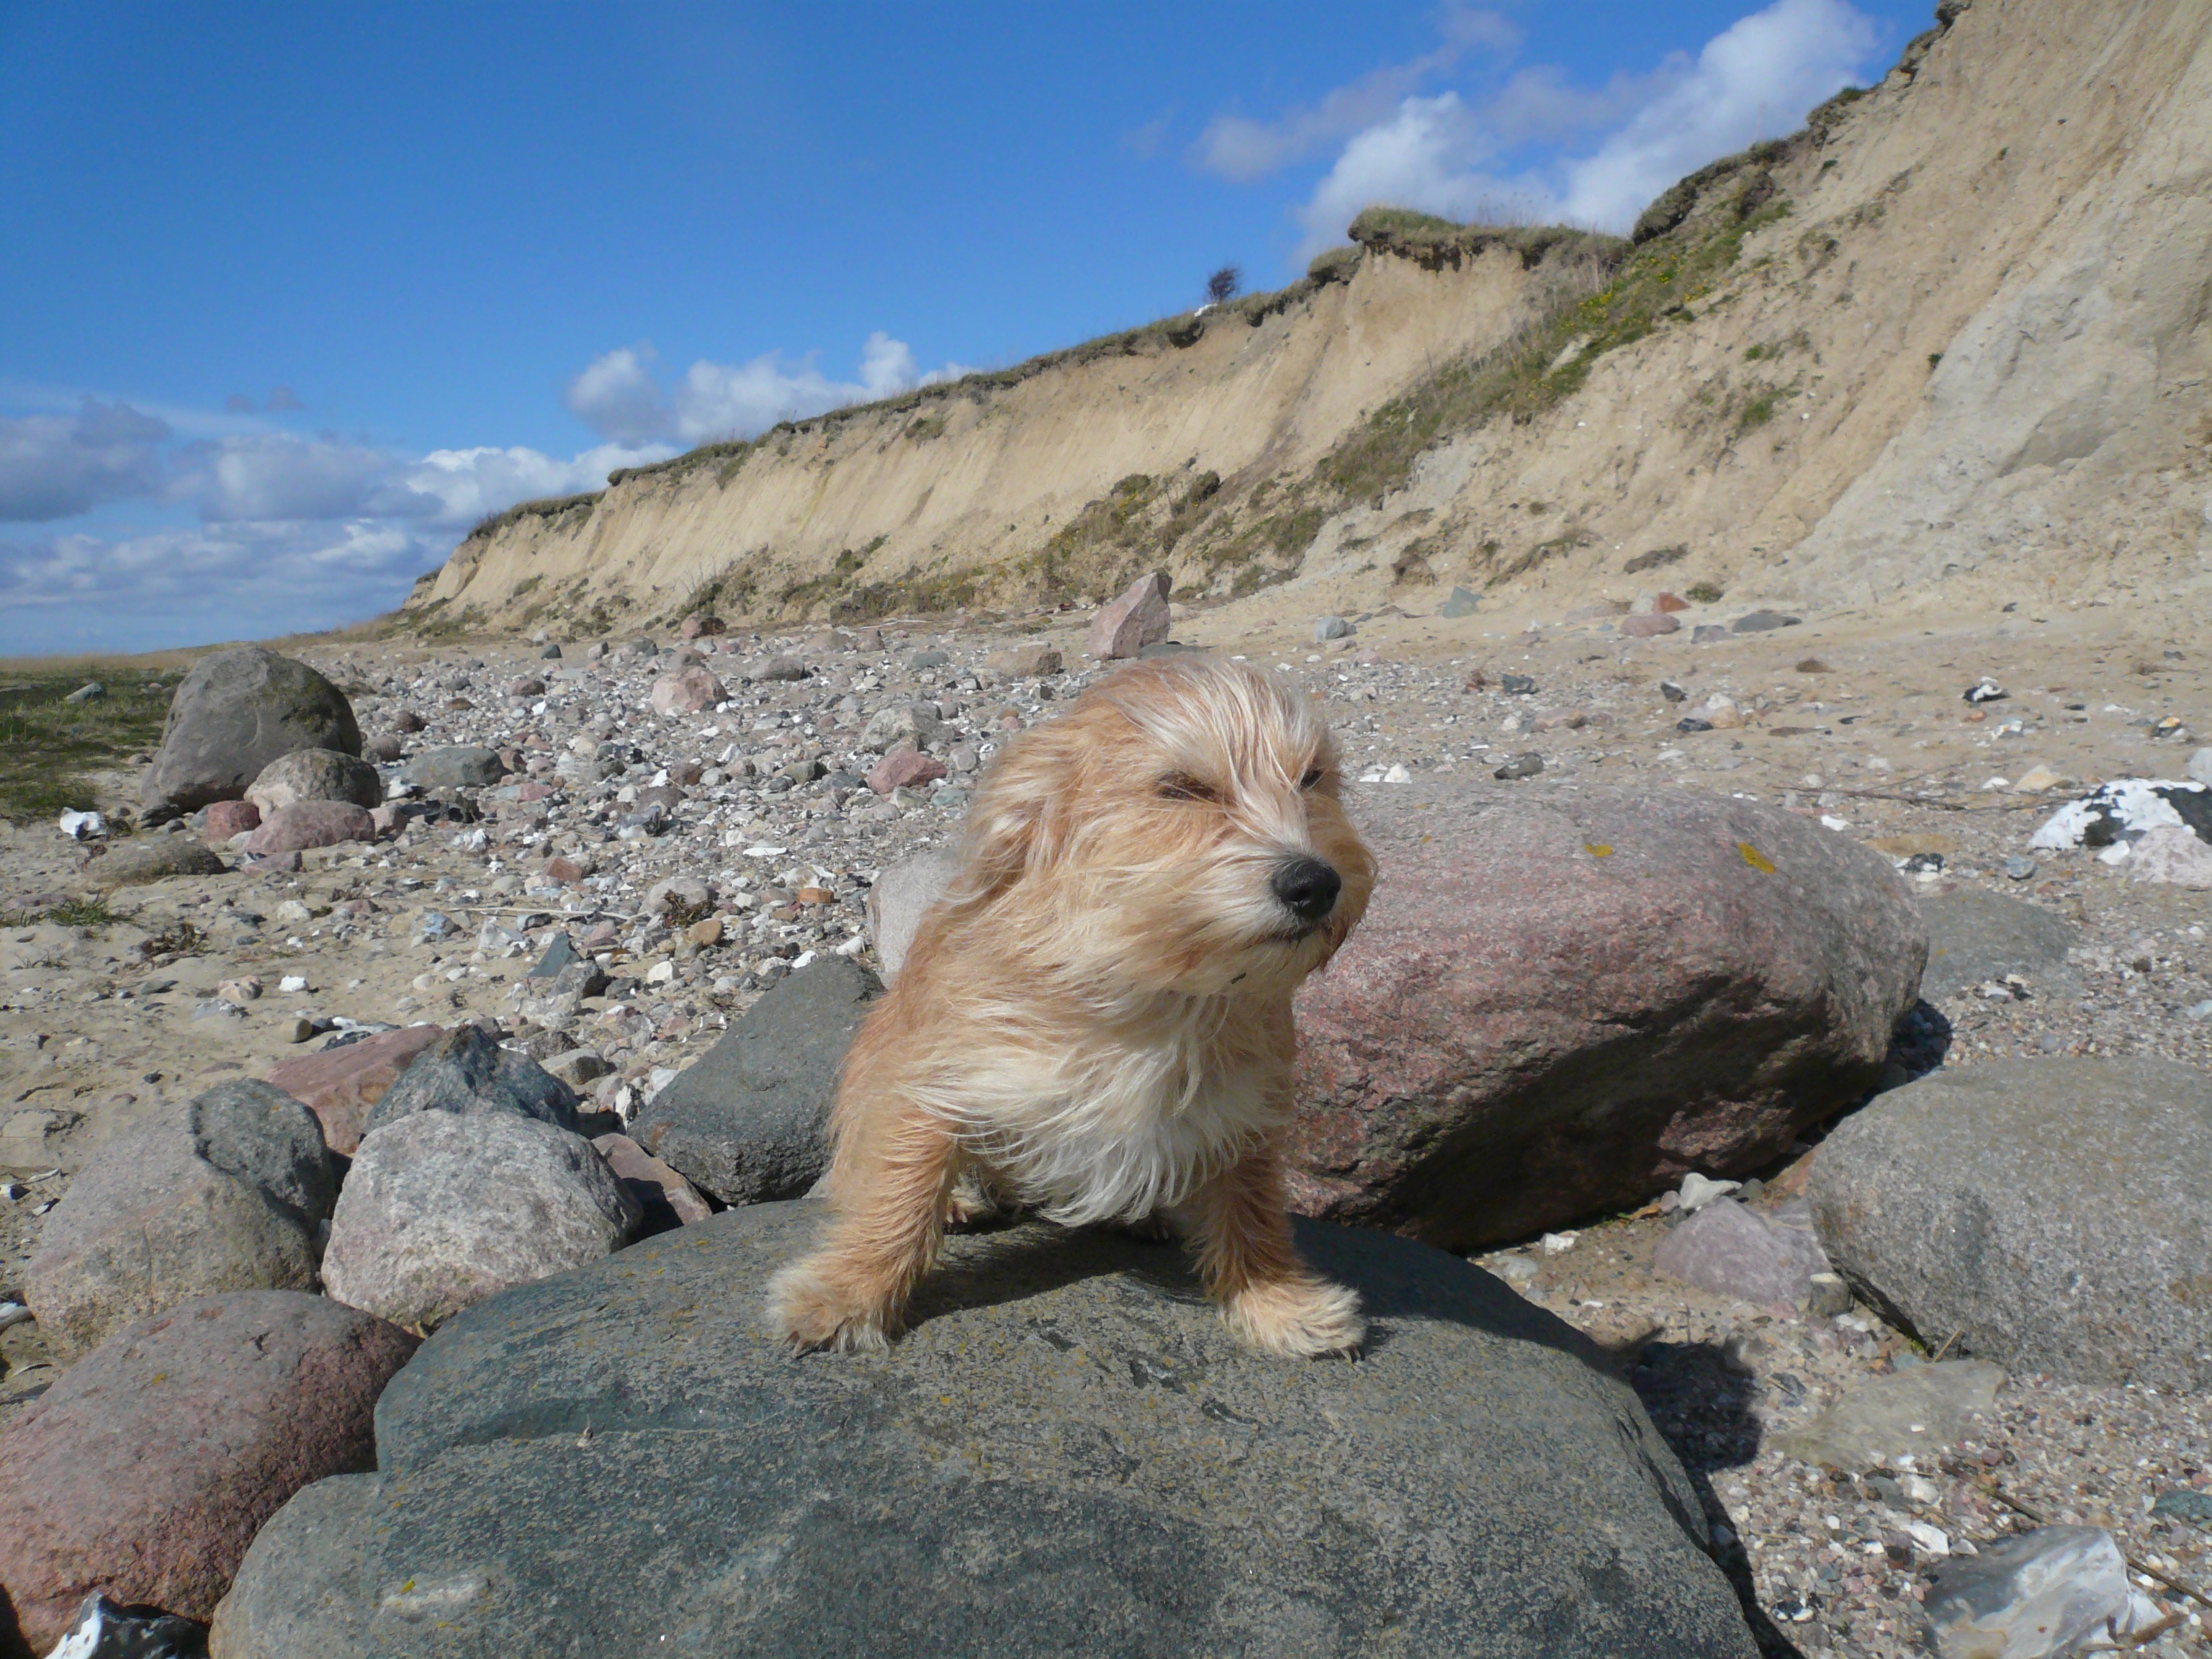
wind, dog, mammal, bluff, vertebrate, terrier, north sea, dog like mammal